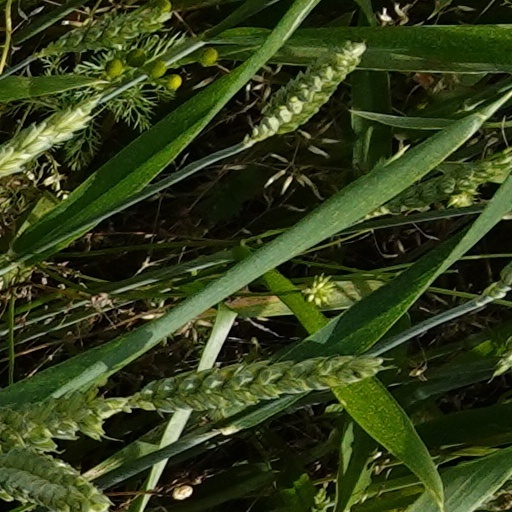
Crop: wheat